Pistol (film)

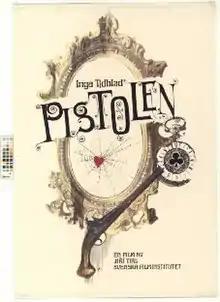
Film poster

Pistol is a 1973 Swedish drama film directed by George Tirl. Inga Tidblad won the award for Best Actress at the 10th Guldbagge Awards.